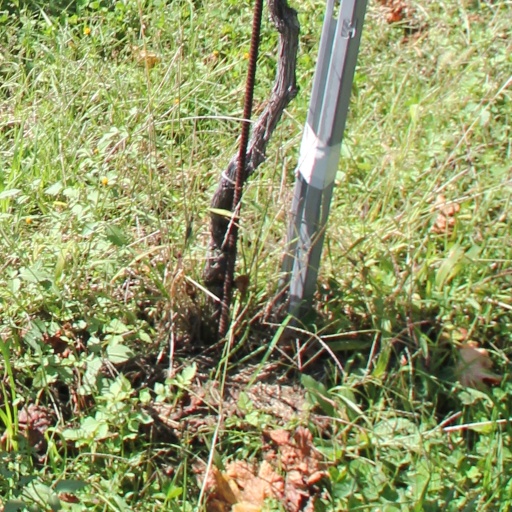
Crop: grape